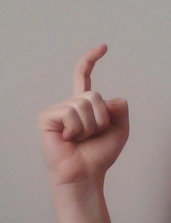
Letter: ra